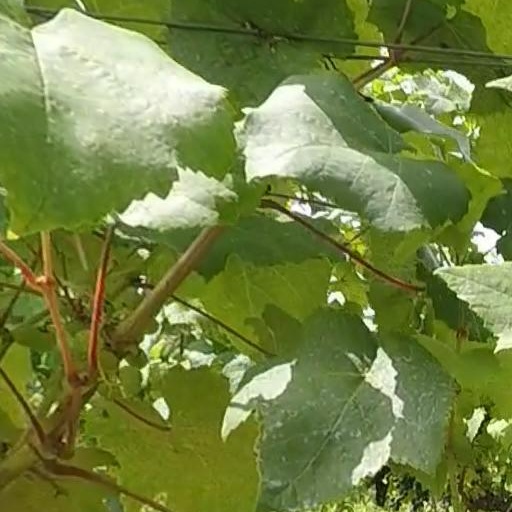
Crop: grape